Affetside

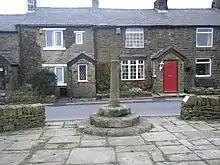
Affetside Cross

The cross is a grade II listed structure. Its shaft is made from a single piece of gritstone on a plinth consisting of two stone steps, one circular, in diameter, and high and a smaller one in diameter and high. The shaft is a pillar with a square base wide tapering to a column high. At there is a collar with a bun-shaped capital. On its top is a socket that may have held the cross head or stone ball.